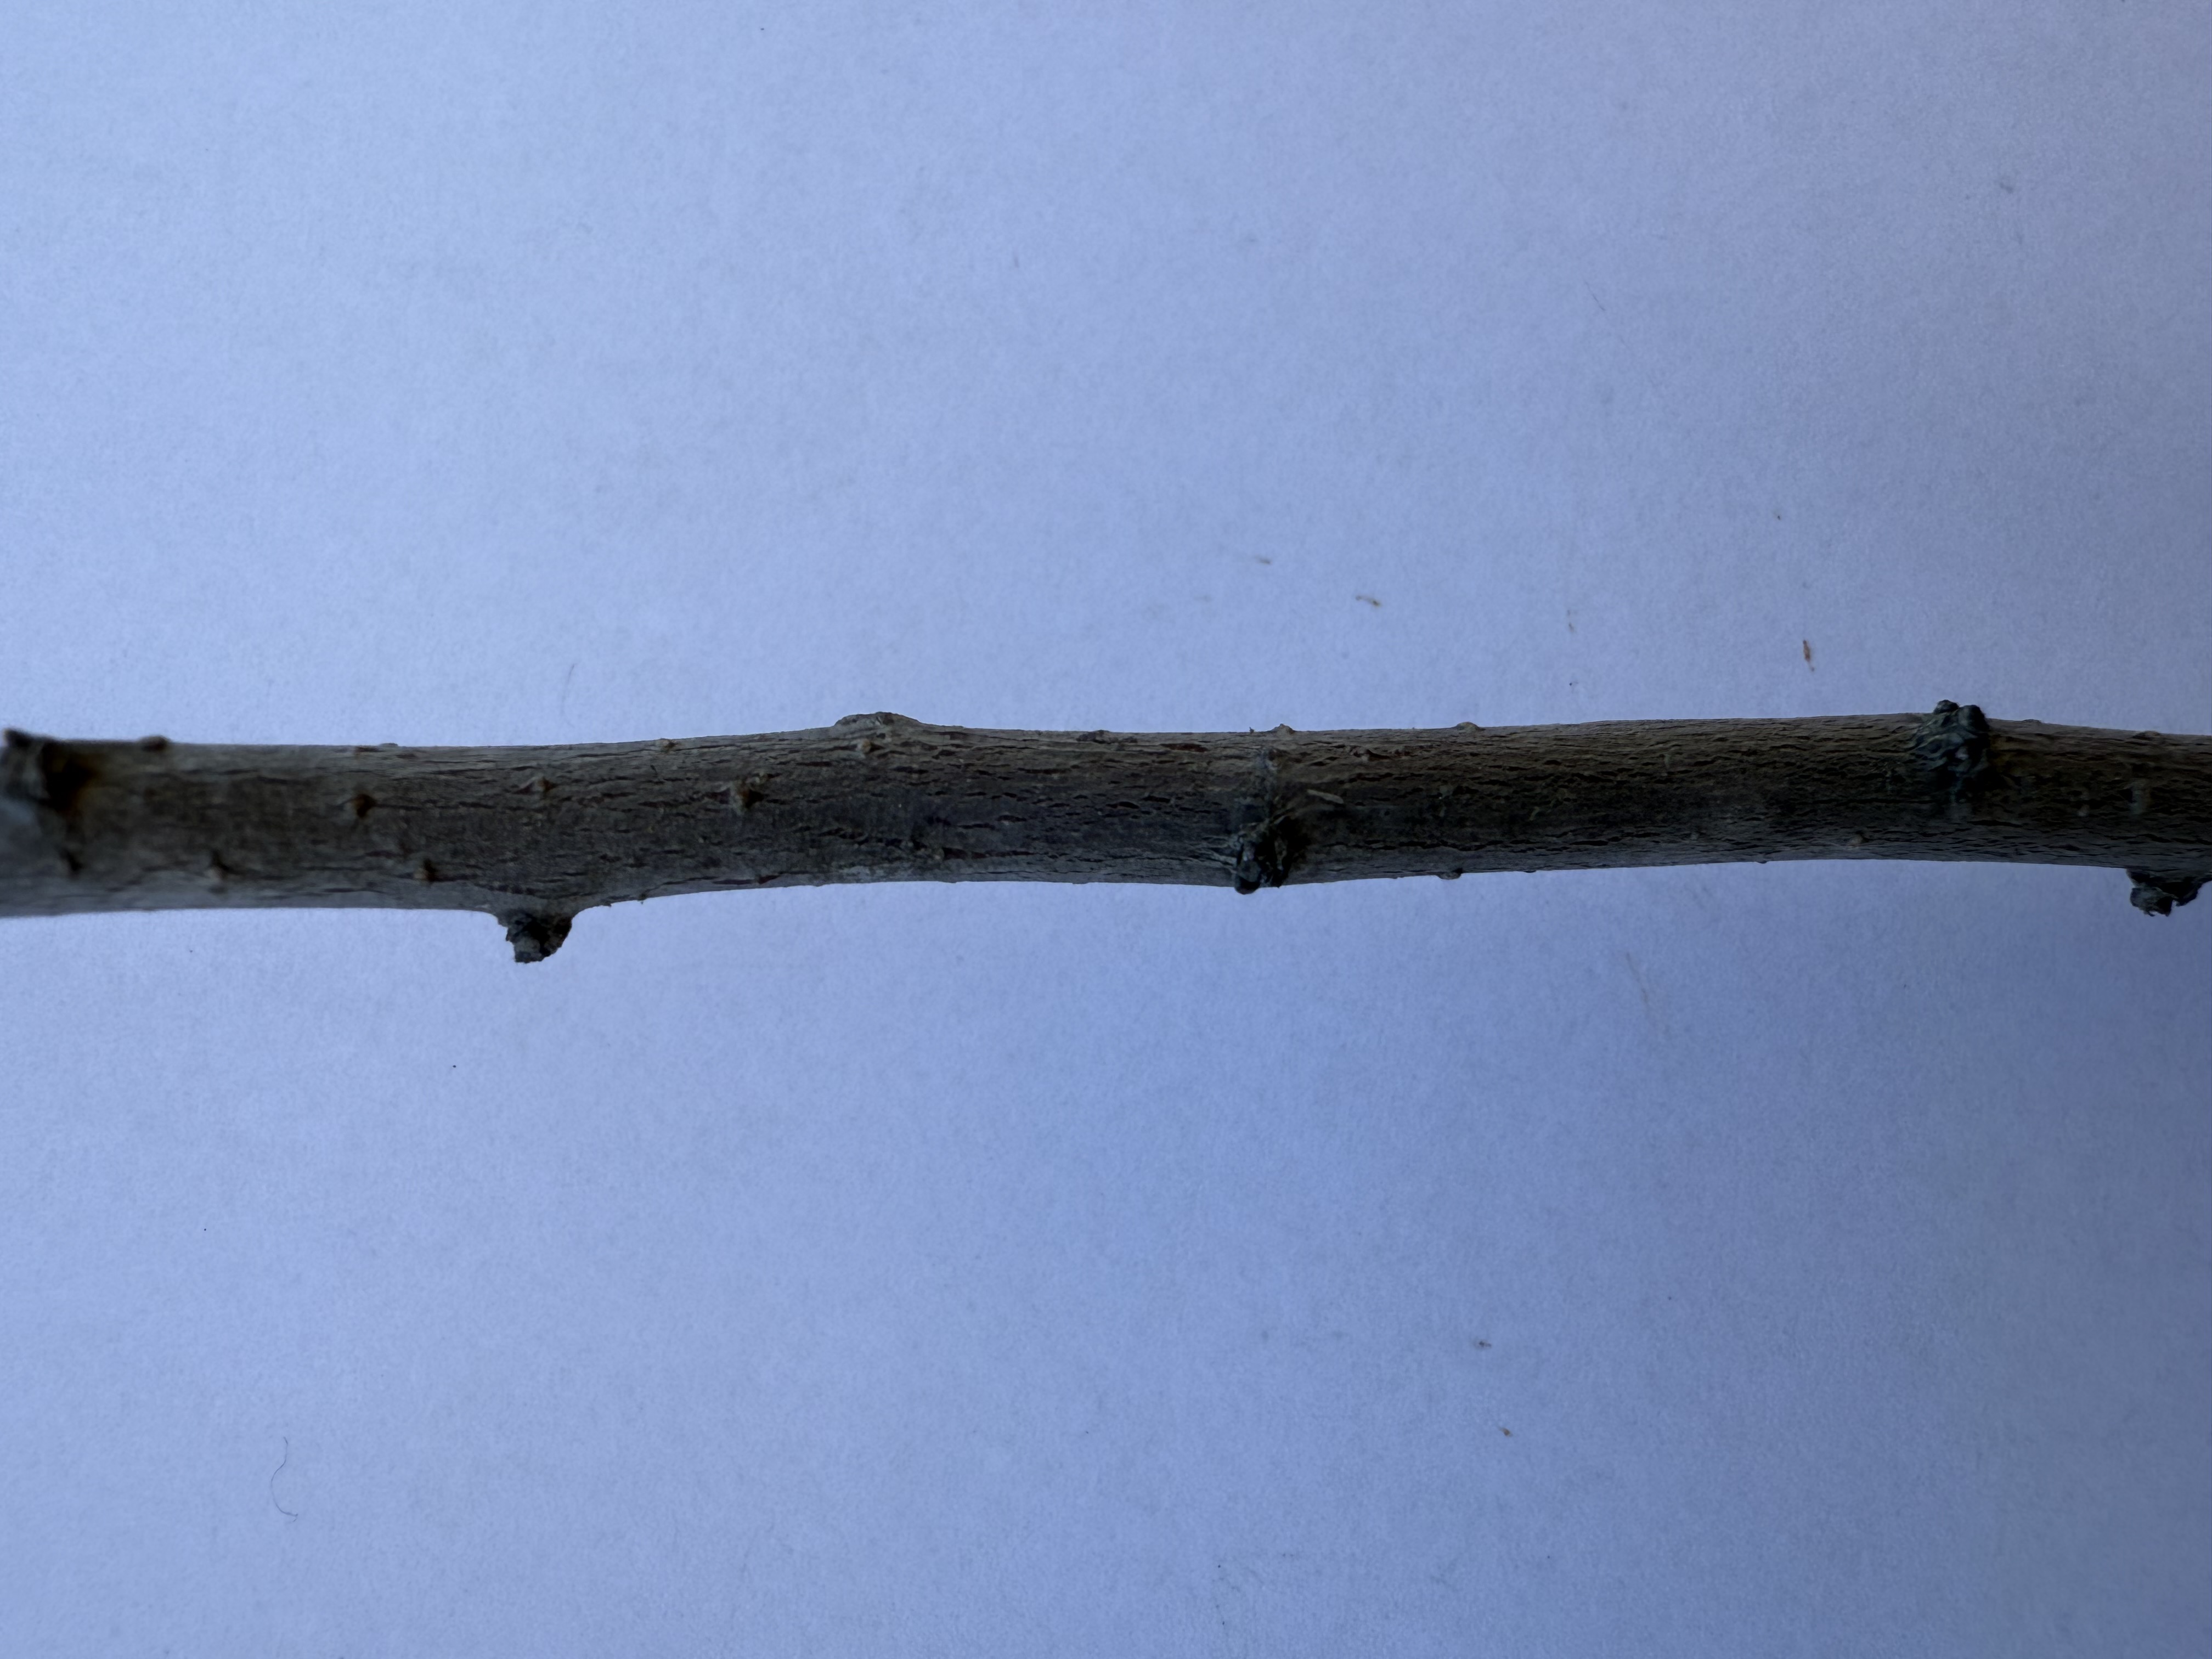
Variety: Papaz Plum